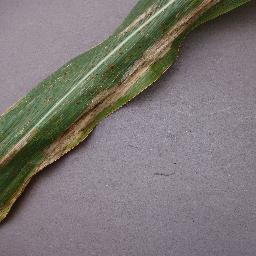
Label: Corn_(Maize)___Northern_Leaf_Blight